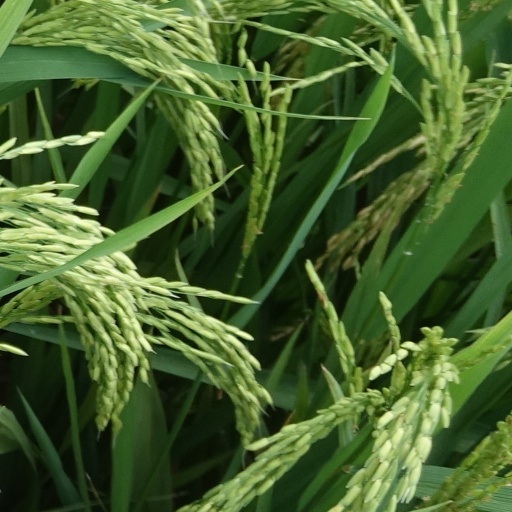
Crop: rice